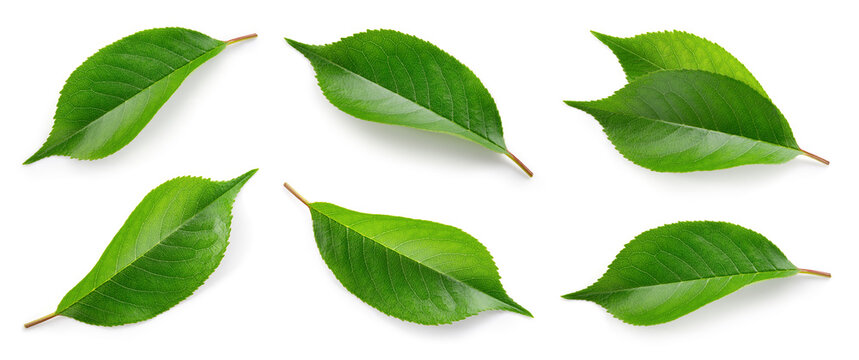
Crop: cherry
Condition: healthy